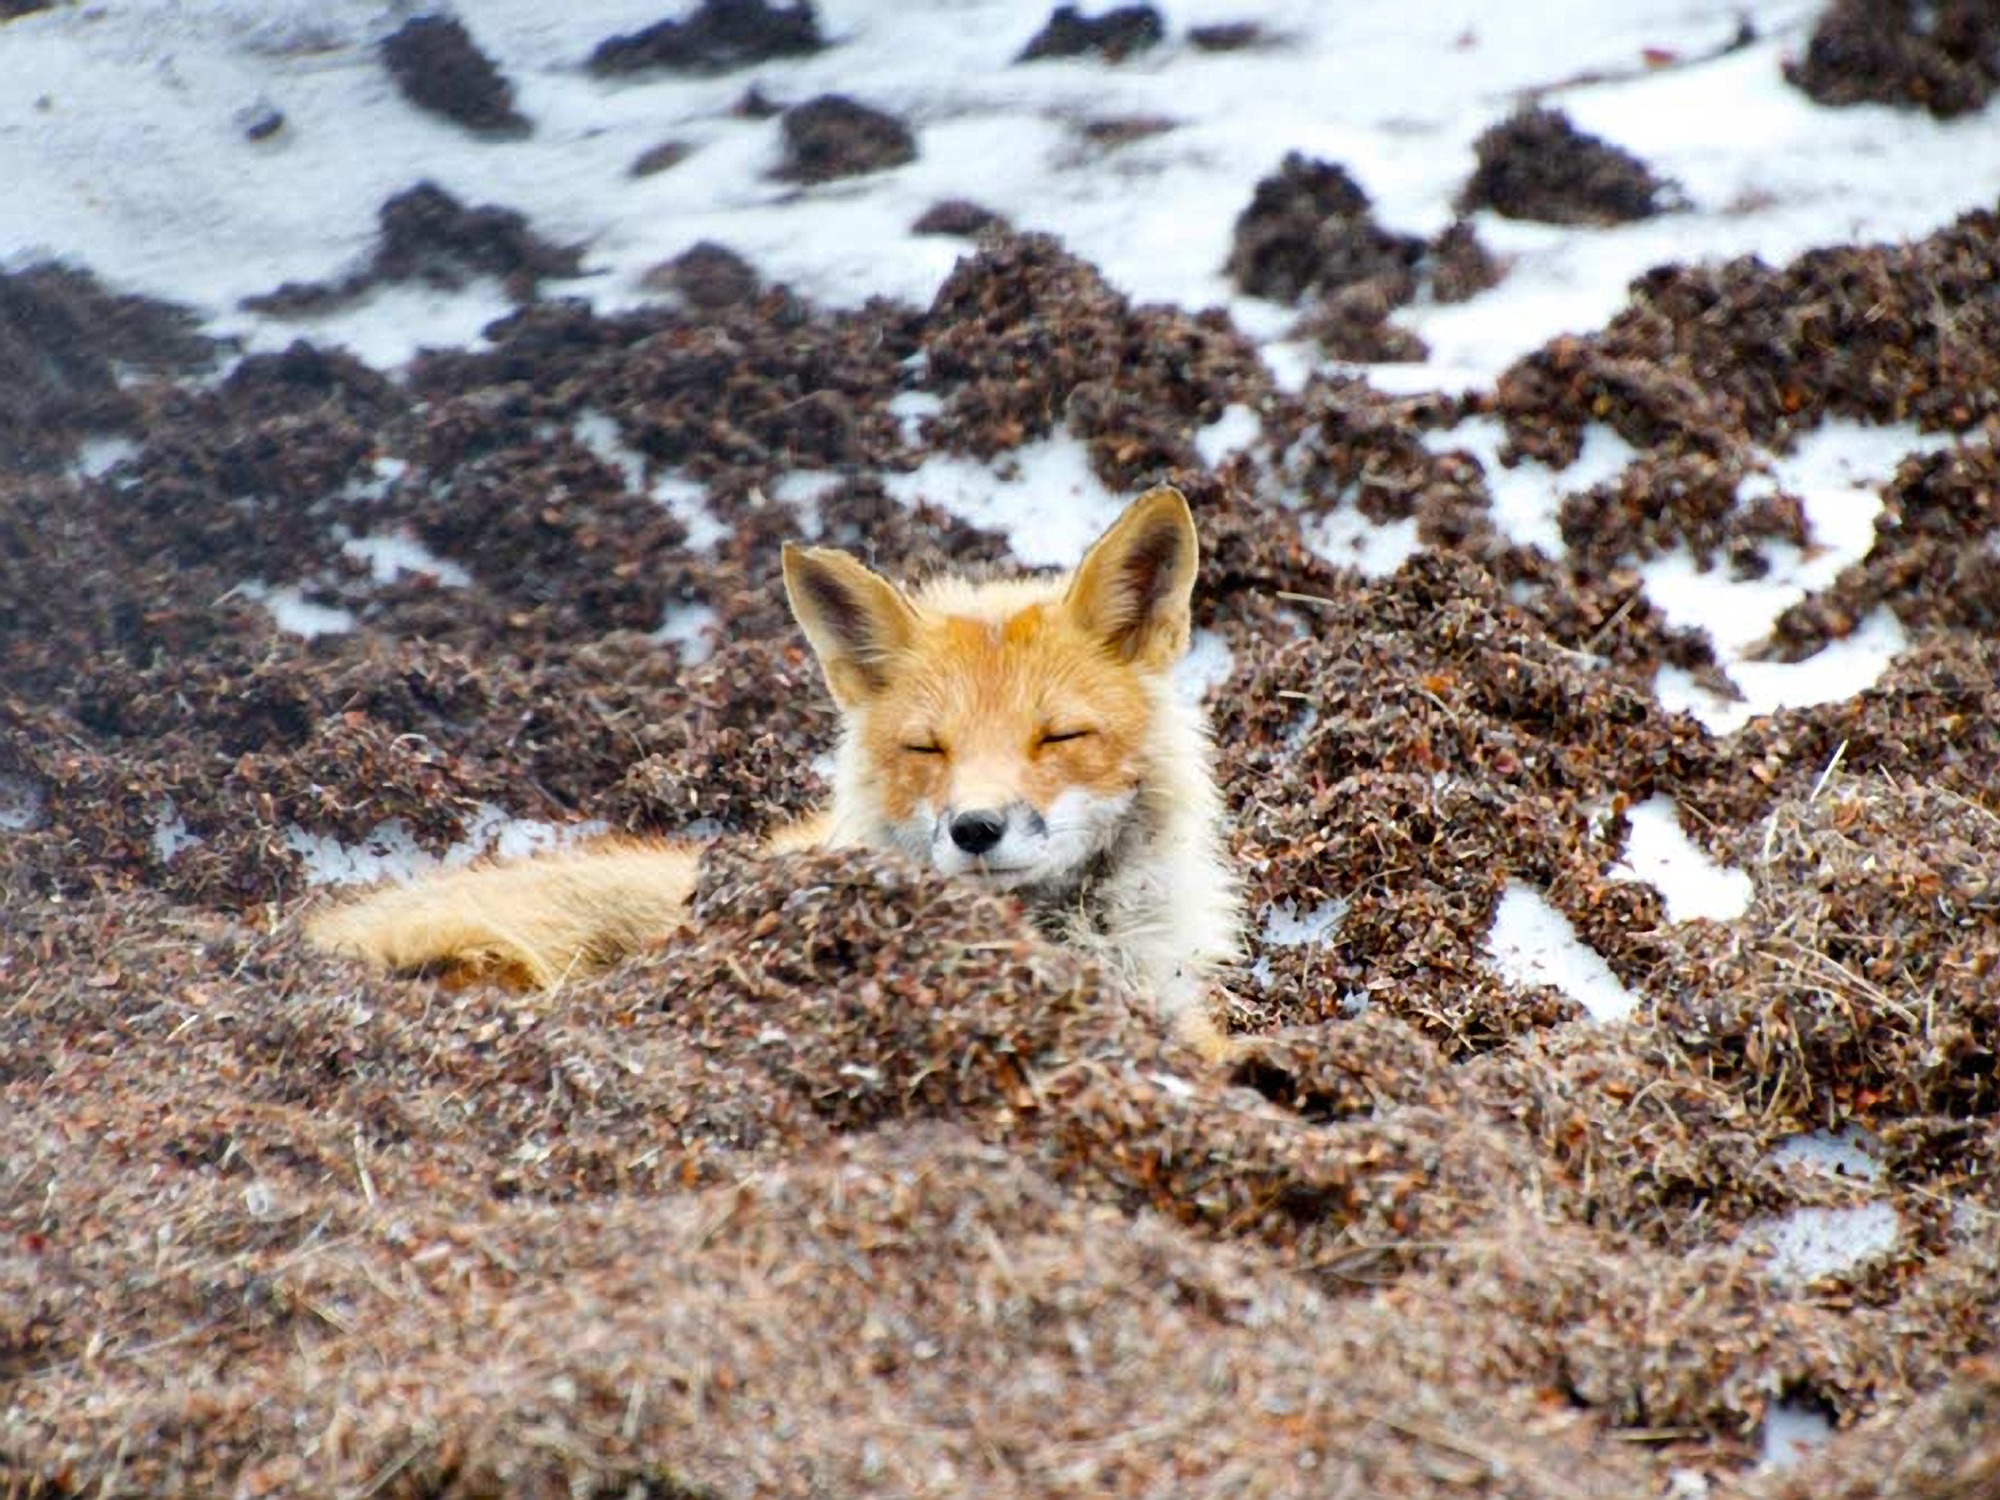
nature, snow, winter, countryside, country, wildlife, mammal, fox, fauna, red fox, outside, vertebrate, alaska, dog like mammal, kit fox